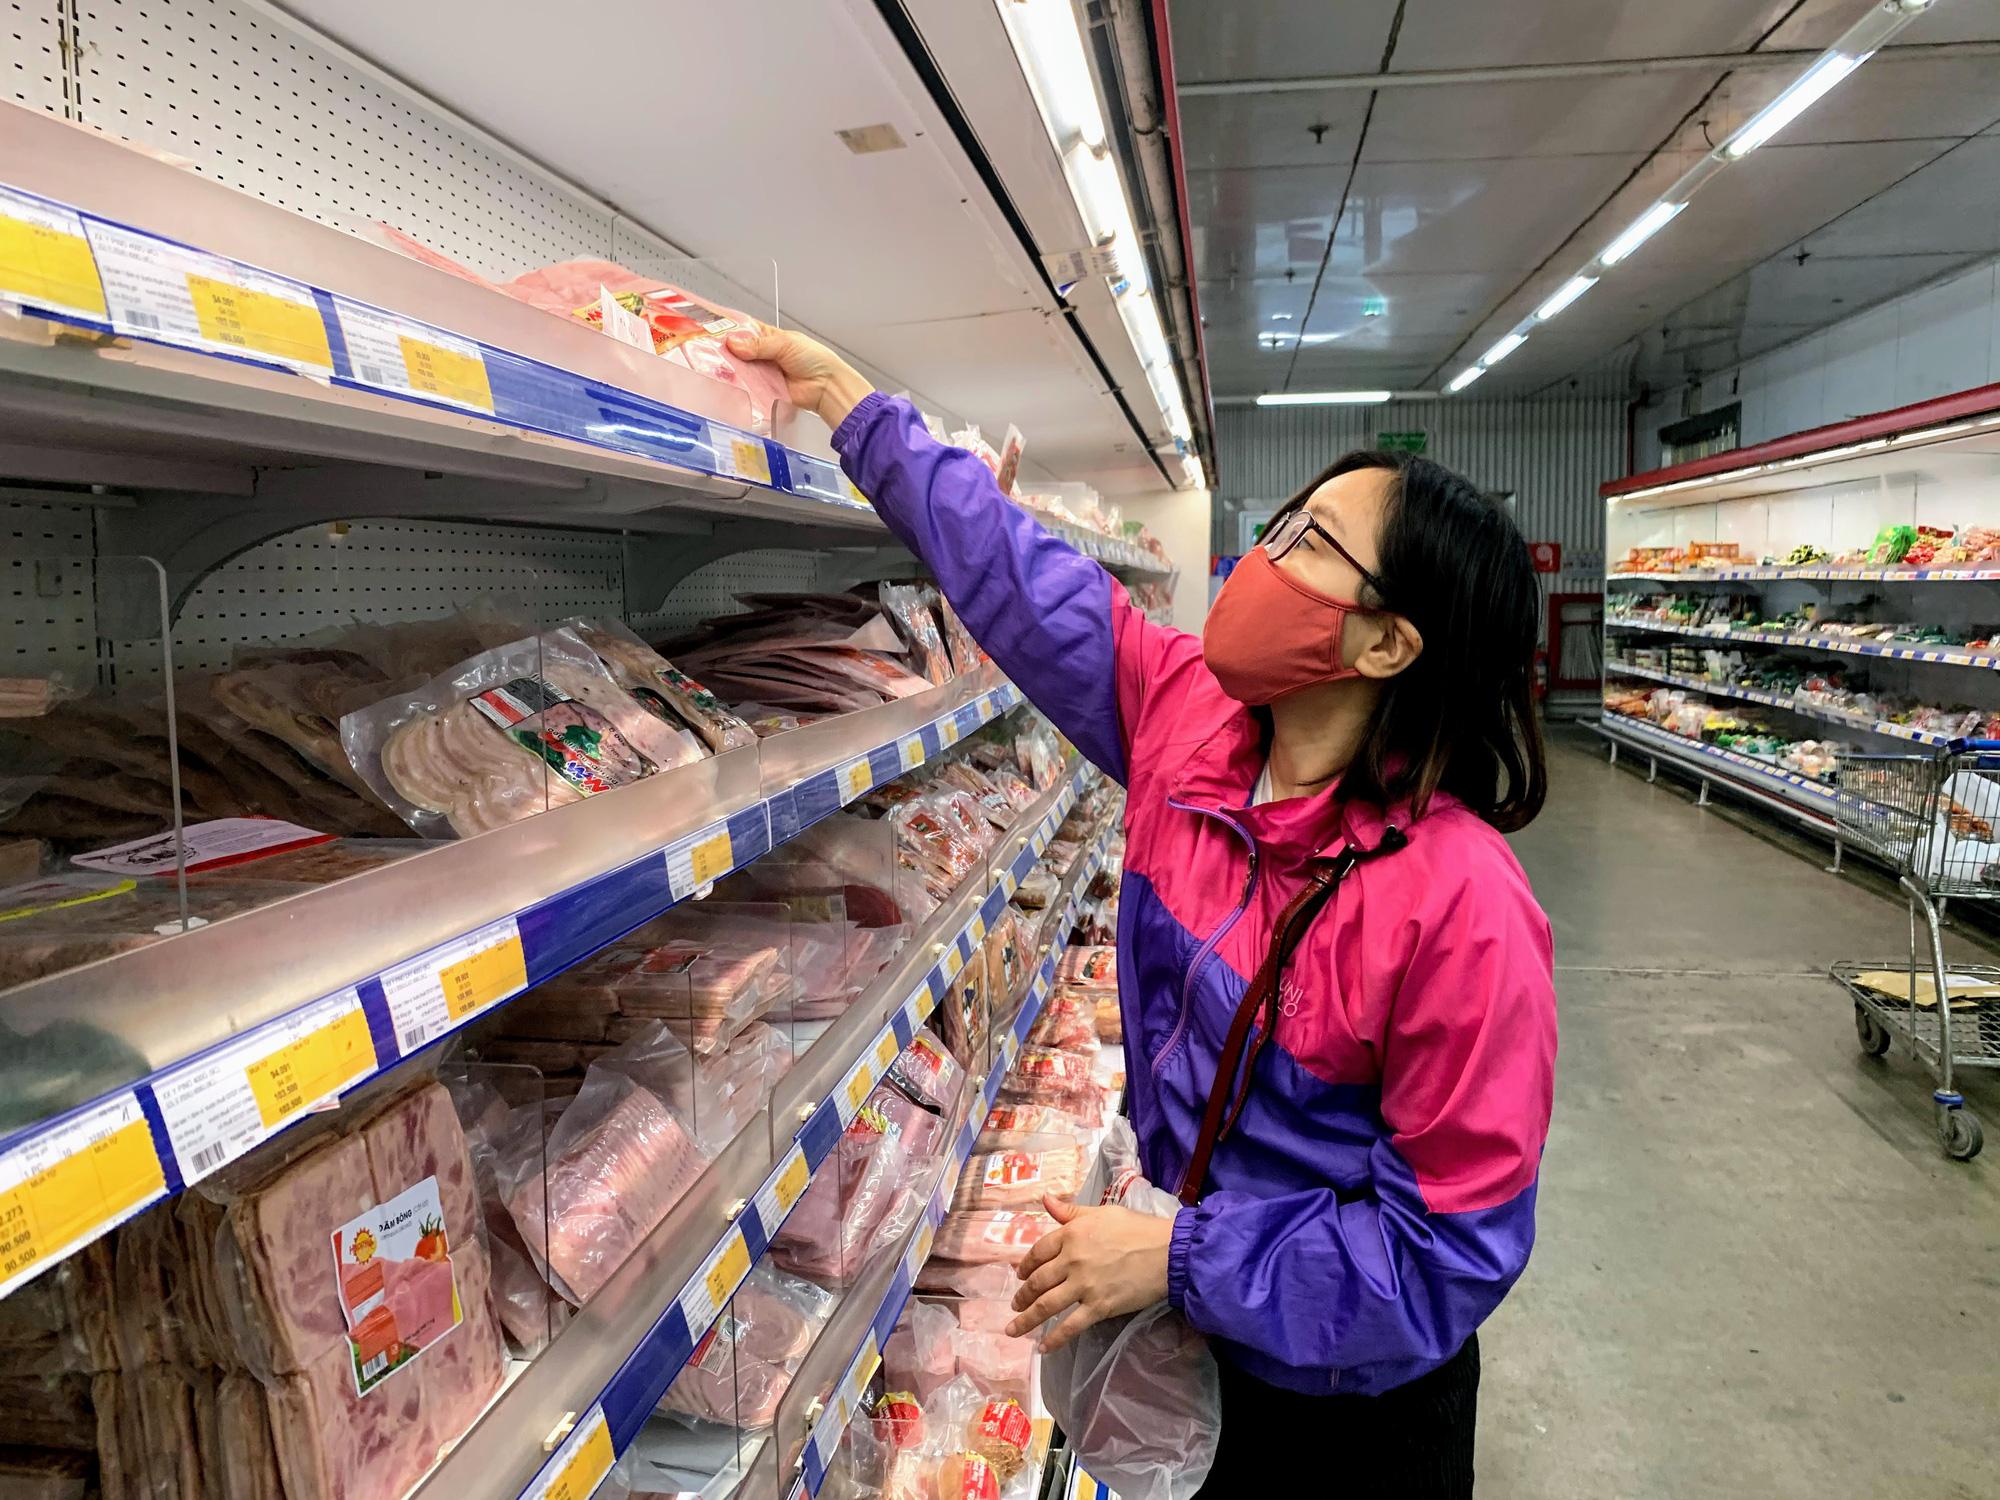
người phụ nữ đang với tay lấy một món hàng trên kệ hàng